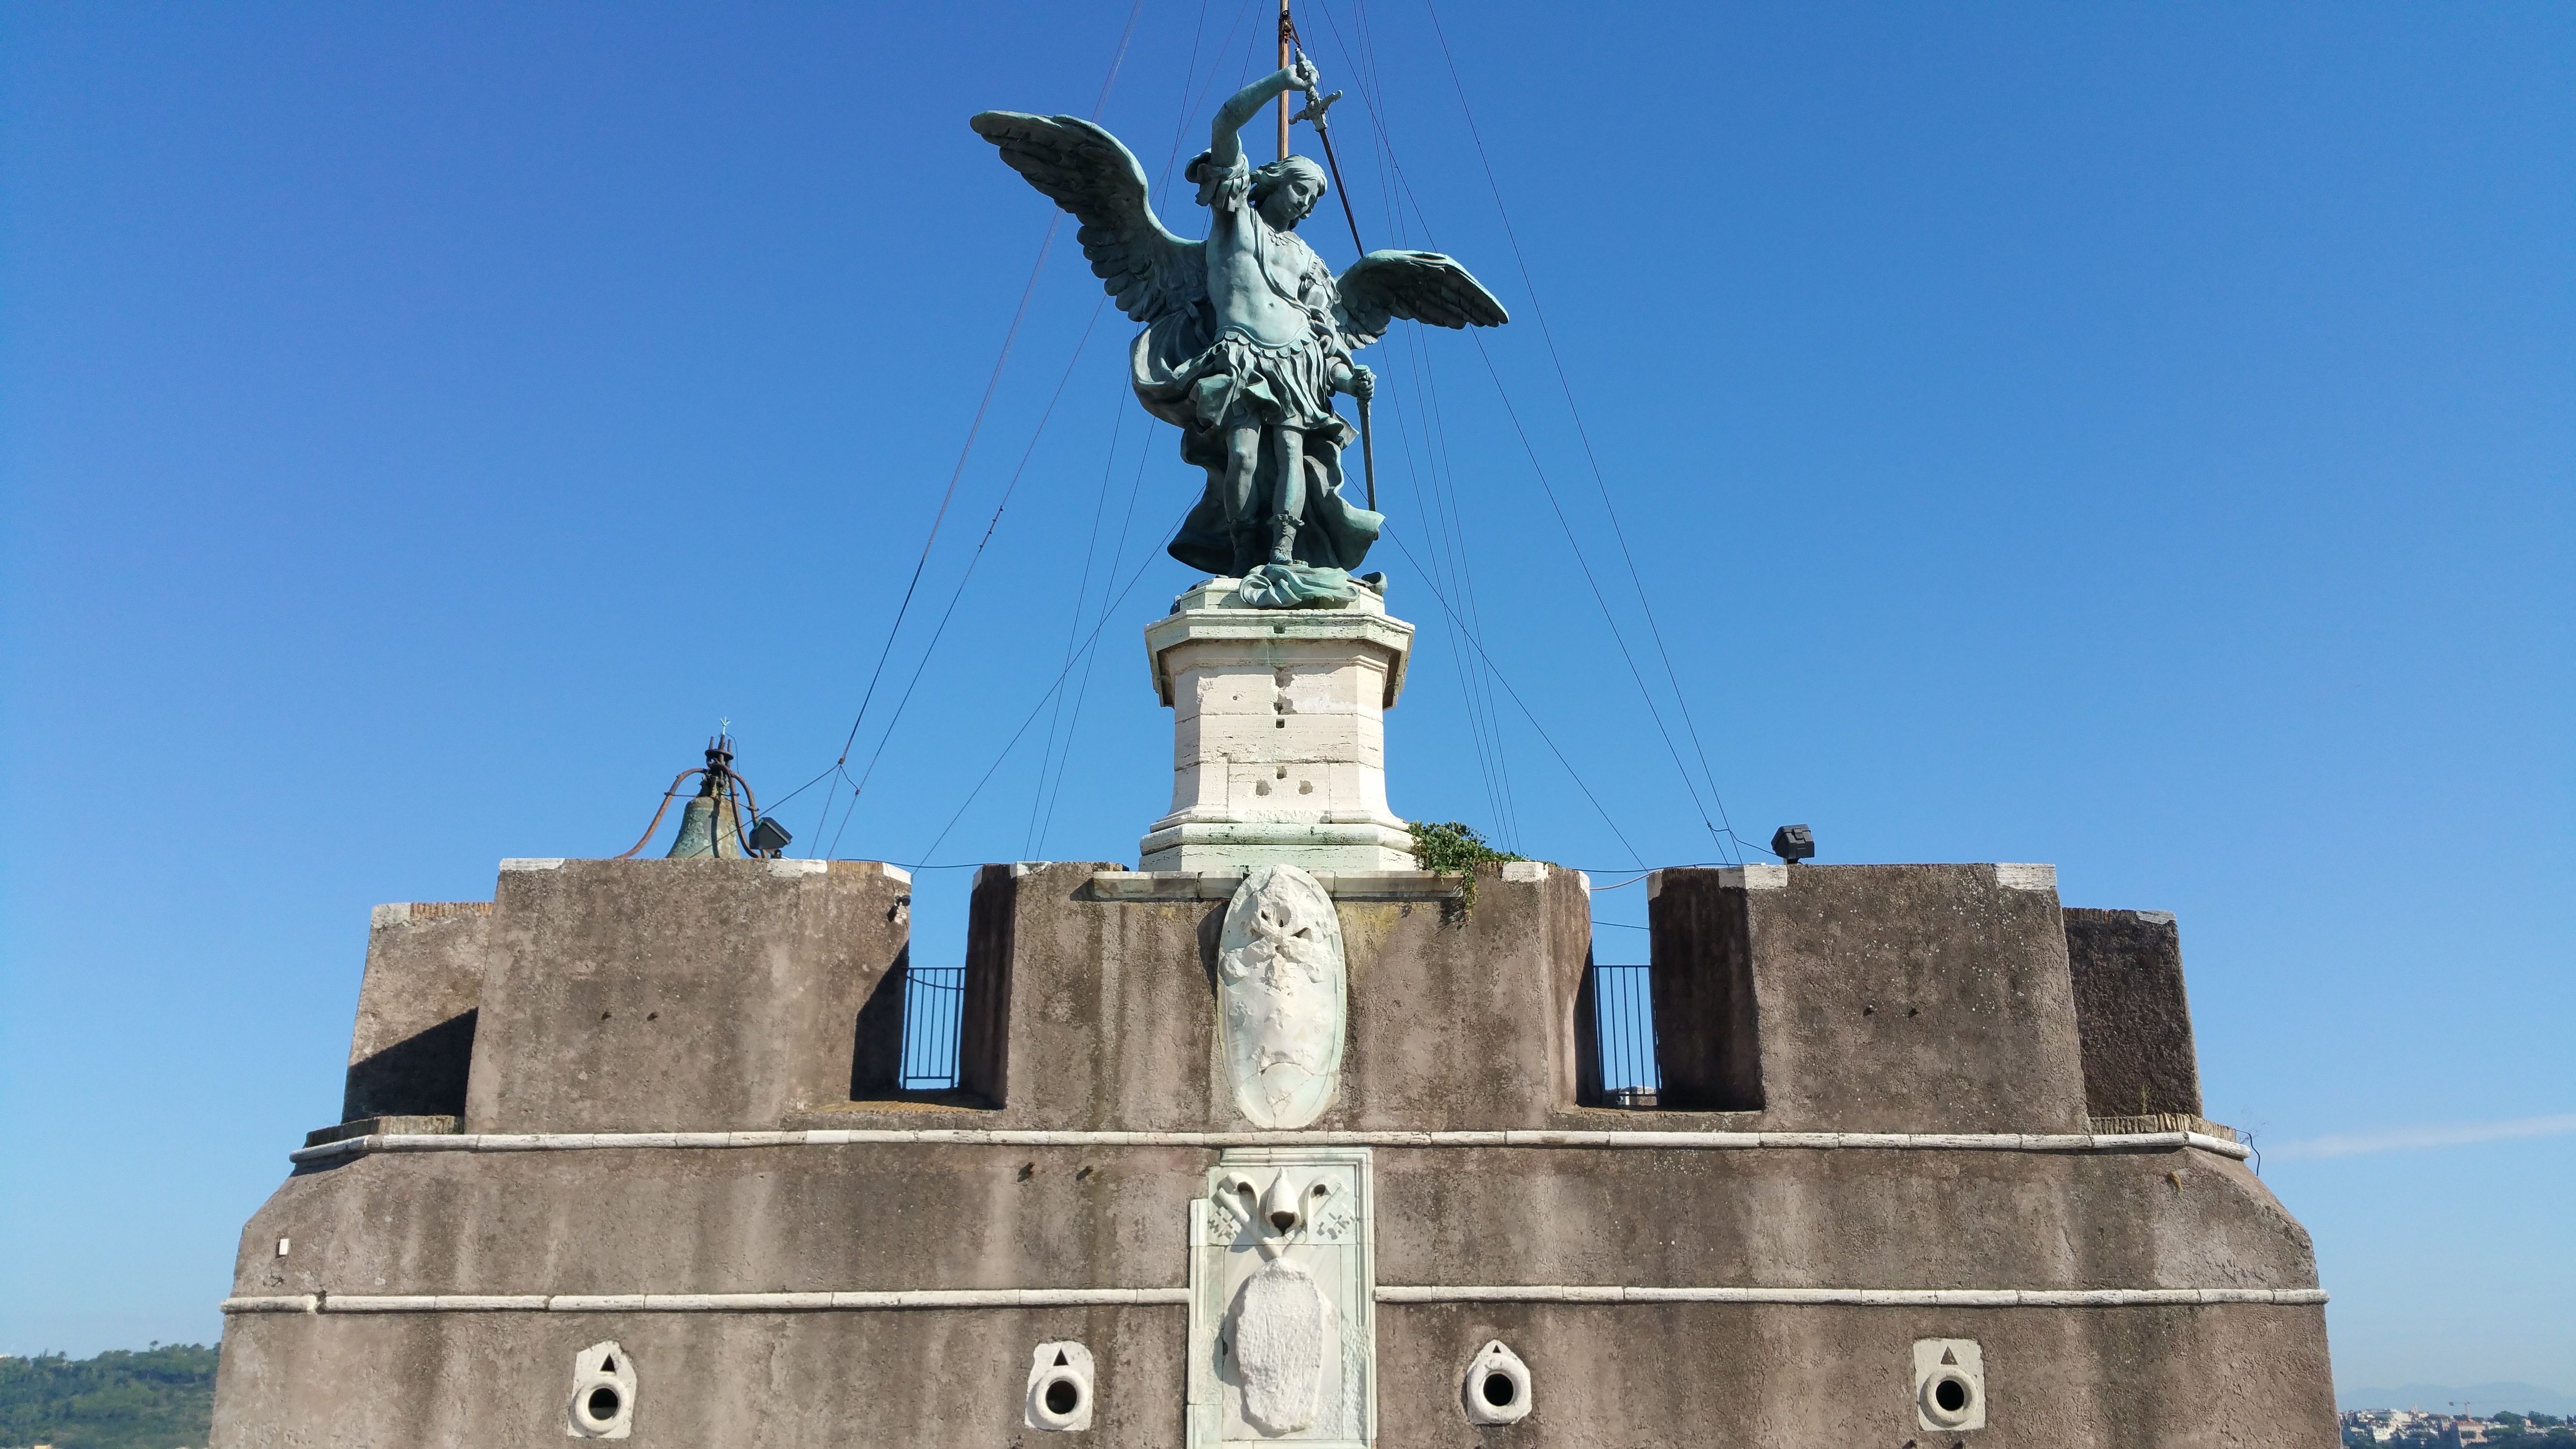
monument, statue, tower, castle, landmark, bell tower, spire, steeple, saint, castel, angelo, sant angelo